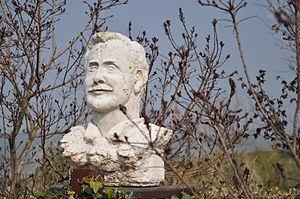
Buste d'Alphonse Allais à Honfleur (Normandie), dans le jardin des personnalités